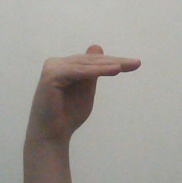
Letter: khaa